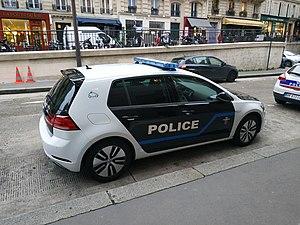
Volkswagen e-Golf de la préfecture de police de Paris, à proximité du commissariat du 5e arrondissement. La livrée est celle propre à la Prefecture de police de Paris malgré l'appartenance à la Police nationale.
En France, la Police nationale est une police d'État. Elle est rattachée au ministère de l'Intérieur. Les policiers titulaires et stagiaires qui la composent sont des fonctionnaires de l'État.
La préfecture de police, dirigée par le préfet de police, sous l'autorité du ministre de l'Intérieur, est l'institution responsable de l’ensemble du dispositif de sécurité intérieure sur le territoire de Paris et des départements des Hauts-de-Seine, de la Seine-Saint-Denis et du Val-de-Marne. Elle a, à ce titre, la charge de l'ordre public, qu'elle met en œuvre au travers de ses propres directions de police ou en faisant appel aux unités de la gendarmerie nationale ou aux compagnies républicaines de sécurité. Elle veille, sur le territoire dont elle a la responsabilité, à animer l'ensemble du dispositif de sécurité intérieure, en particulier l'action des différents services et forces dont dispose l'État en matière de sécurité intérieure. De même, elle est responsable, dans la capitale, de la délivrance de titres, de la police des débits de boissons ou encore des services vétérinaires et de la répression des fraudes.